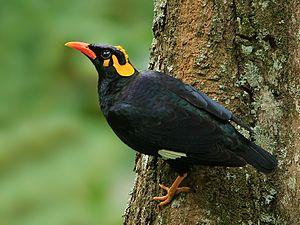
Le genre Gracula inclut les deux espèces de mainates, des oiseaux passériformes de la famille des sturnidés, c'est-à-dire proches des étourneaux. Ces oiseaux noirs ont la faculté d'imiter la voix humaine, comme le font les perroquets.
Les Sturnidae sont une famille de passereaux constituée de 33 genres et de 123 espèces existantes.